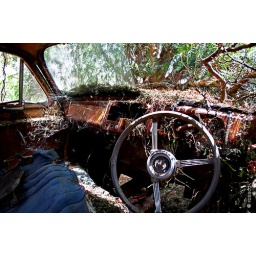
Cool old car found hidden in trees